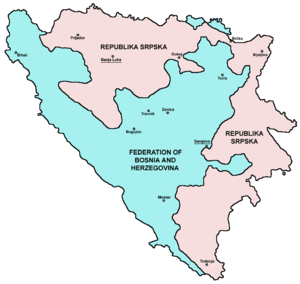
Les accords de Dayton, signés le 14 décembre 1995, mettent fin aux combats interethniques qui ont lieu en Bosnie-Herzégovine.